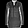
Label: Shirt